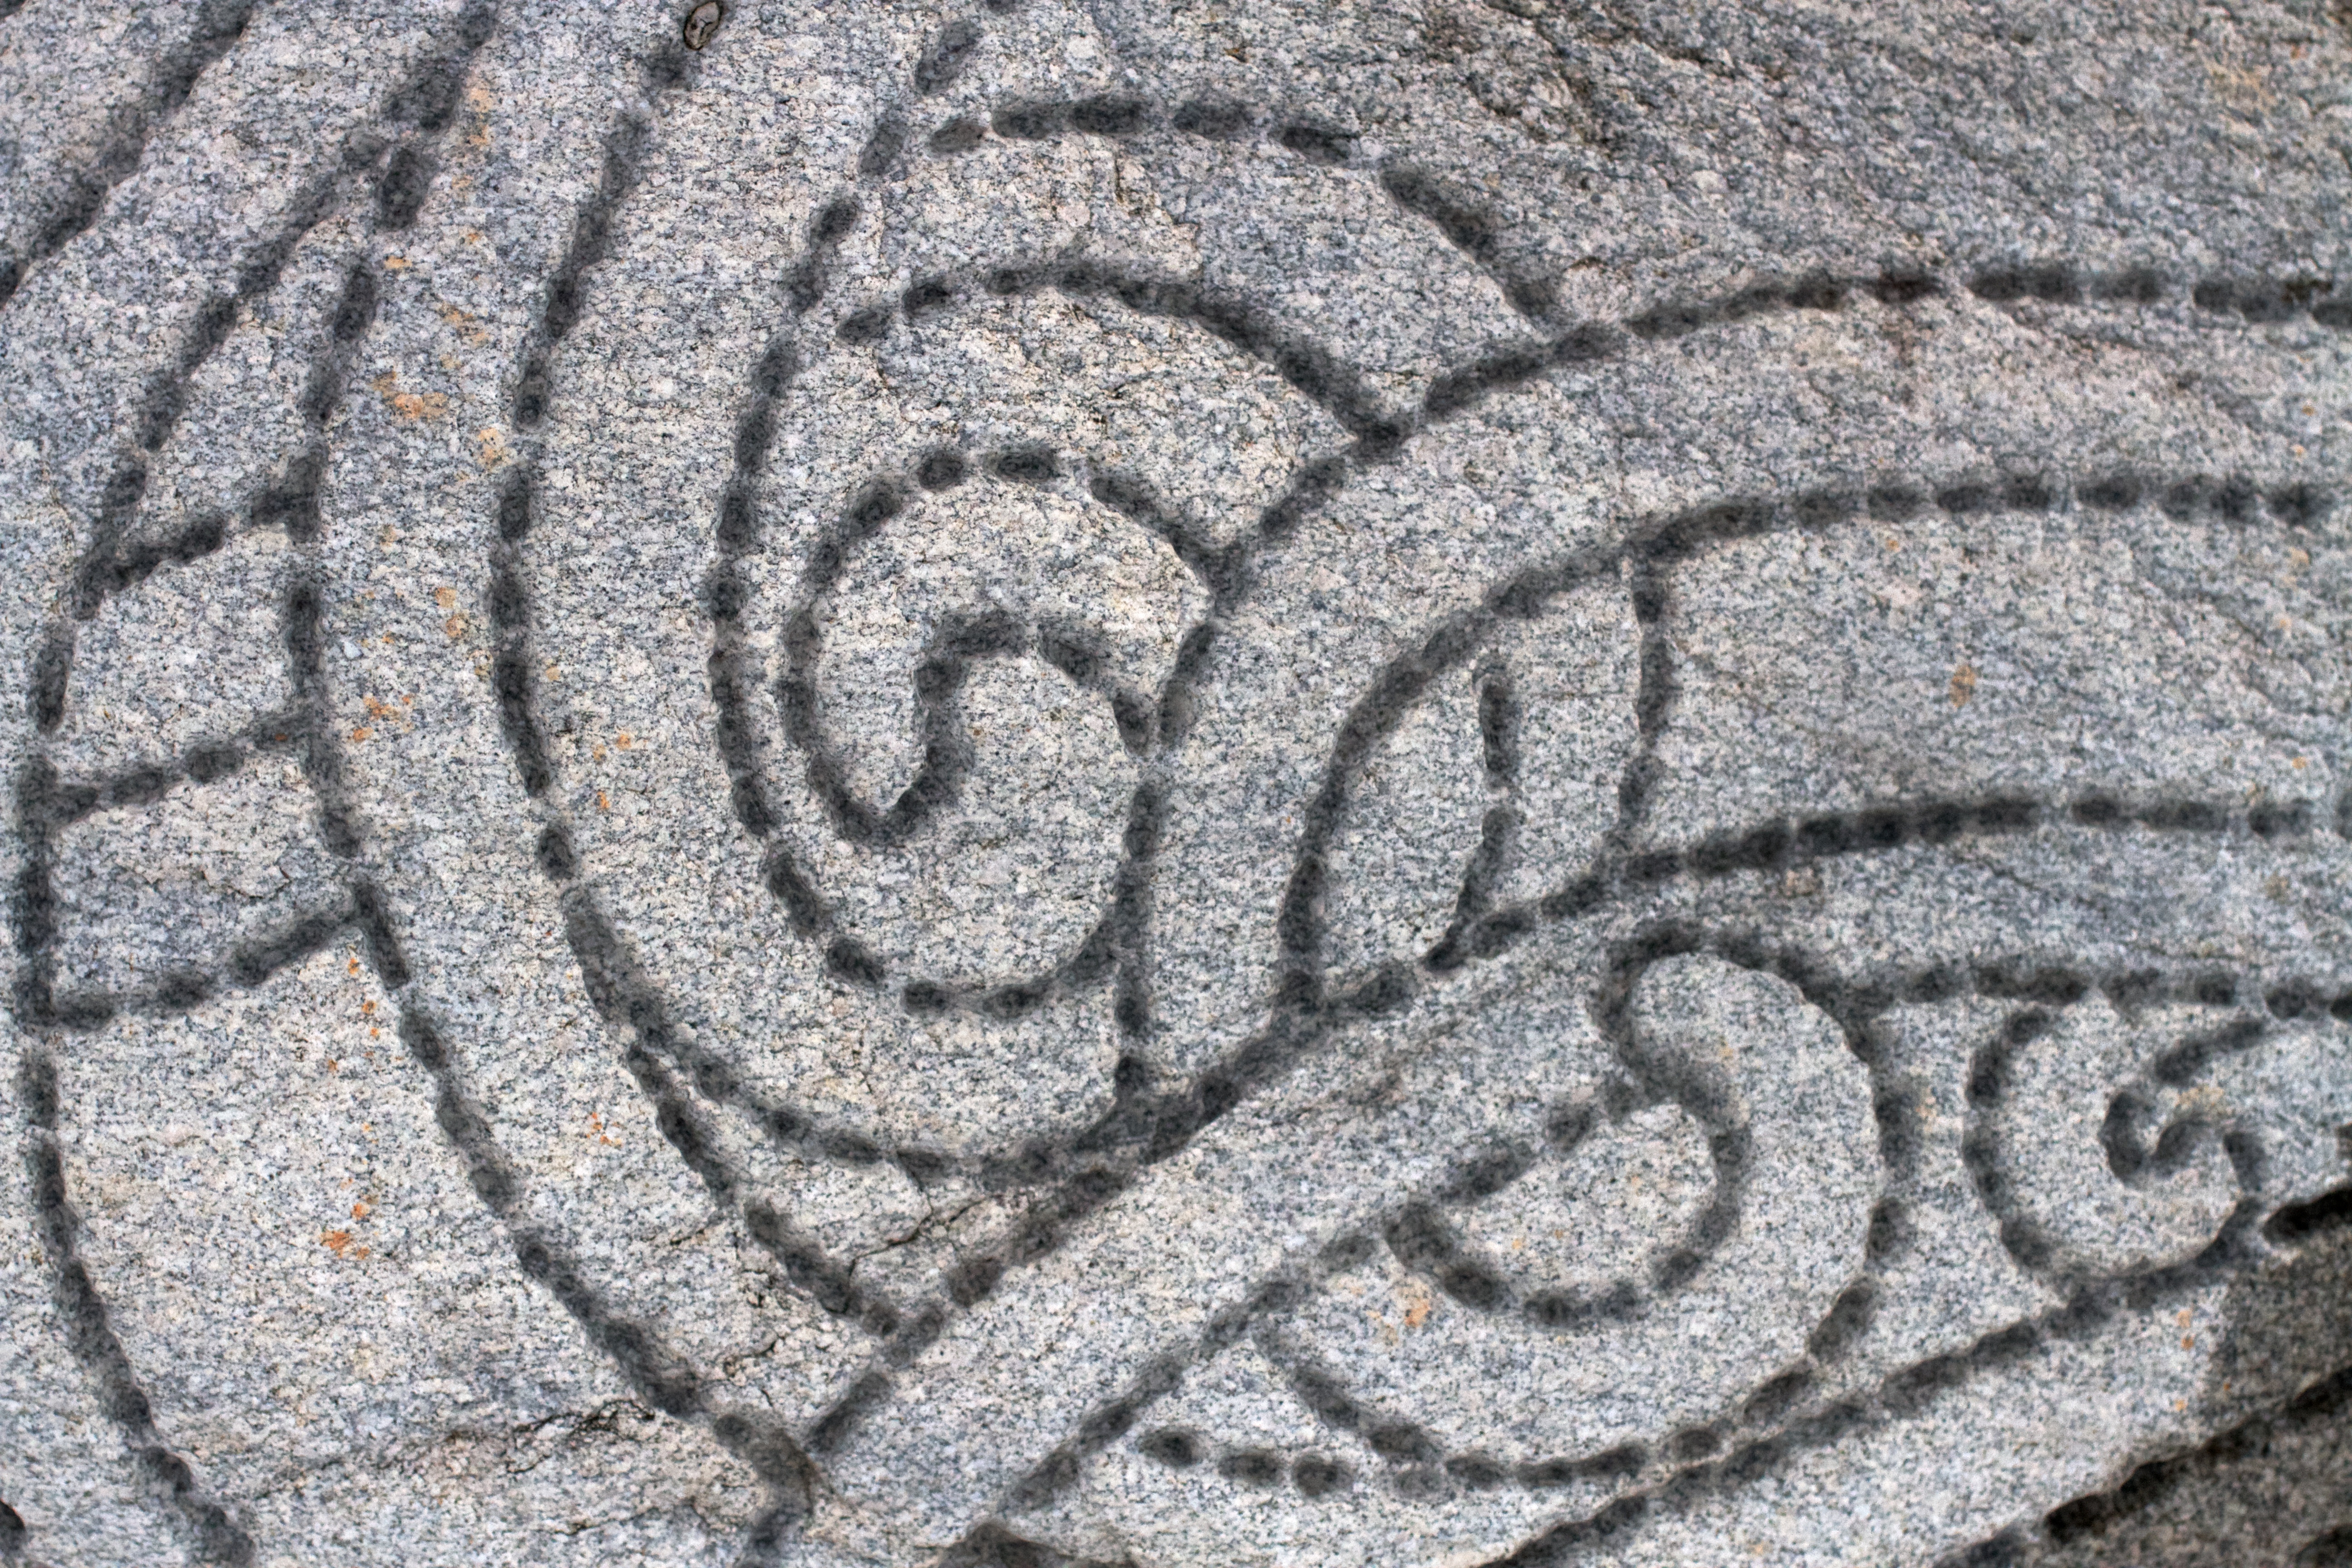
sand, rock, number, cobblestone, asphalt, line, soil, tire, circle, art, labyrinth, carving, relief, flooring, stone carving, road surface, manhole cover, outdoor structure, automotive tire